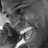
Emotion: happy